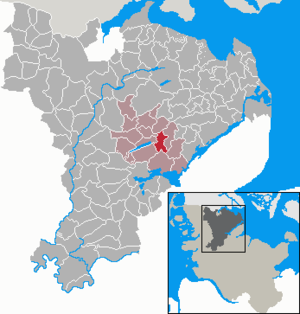
Tolk (Sydslesvig)
Kort
Tolk er en landsby og kommune beliggende få km nord for Slien i det sydlige Angel i Sydslesvig. Administrativt hører kommunen under Slesvig-Flensborg kreds i den nordtyske delstat Slesvig-Holsten. Kommunen samarbejder på administrativt plan med andre kommuner i omegnen i Sydangel kommunefælleskab. Tolk er sogneby i Tolk Sogn. Sognet lå i Strukstrup Herred, da Slesvig var dansk indtil 1864.